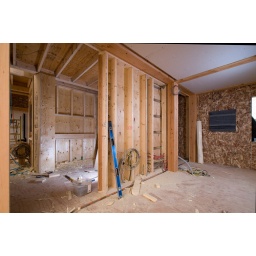
This wall in the bedroom will be sheathed in rundlestone.